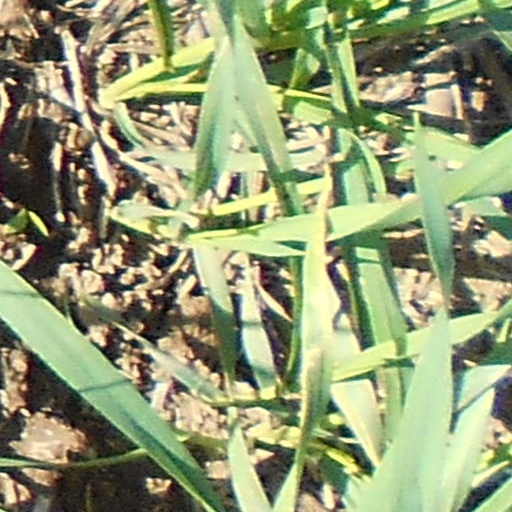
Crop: wheat